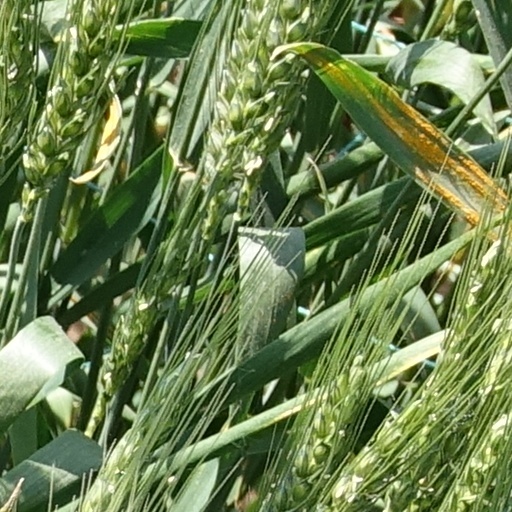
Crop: wheat